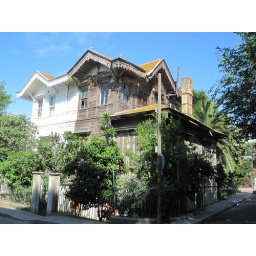
Old wooden summer houses in Buyukada